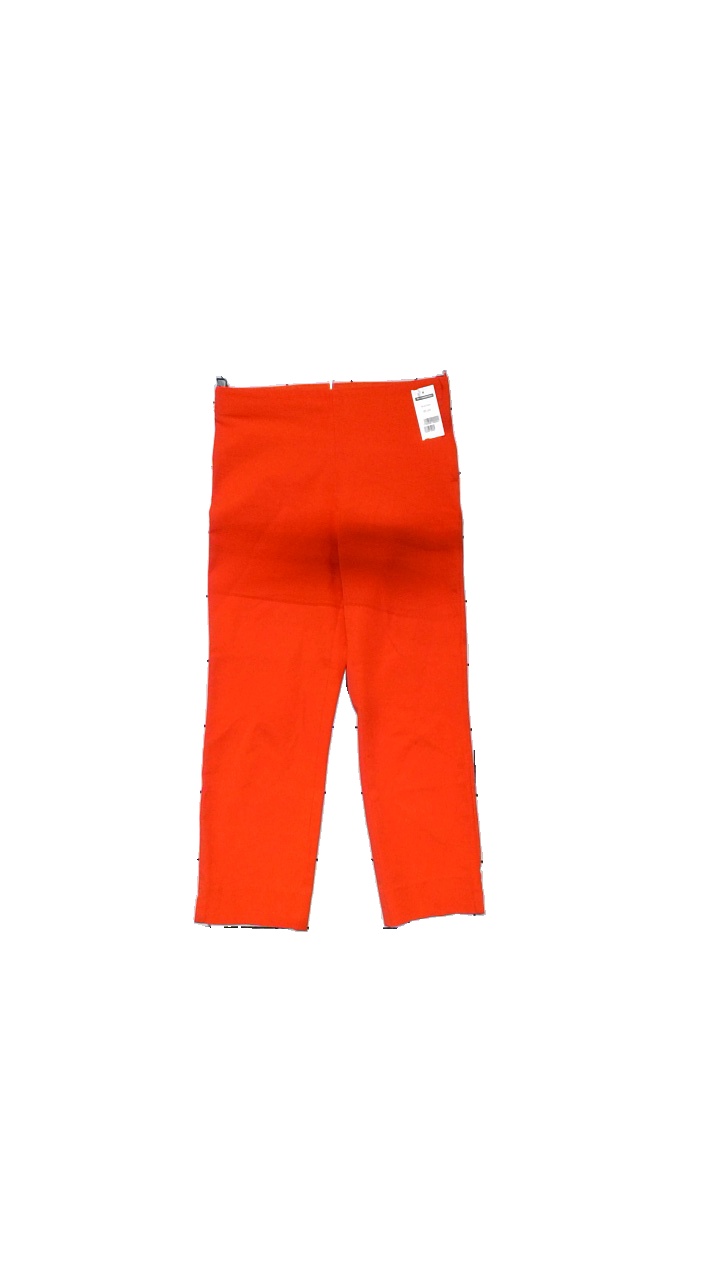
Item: Trousers (Ladies)
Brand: Lindex
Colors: Red
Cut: Regular
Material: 52% cotton, 41% viscose, 7% elastane
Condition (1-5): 4
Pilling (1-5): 3
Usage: Reuse
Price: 50-100